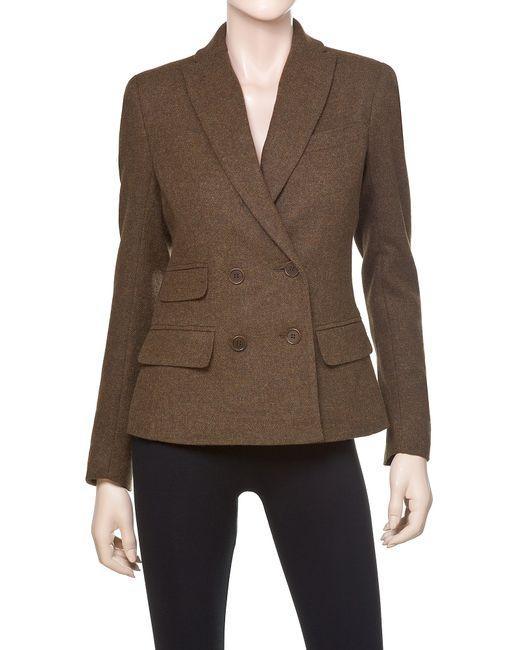
Jacken Brauner Wollblazer für Damen